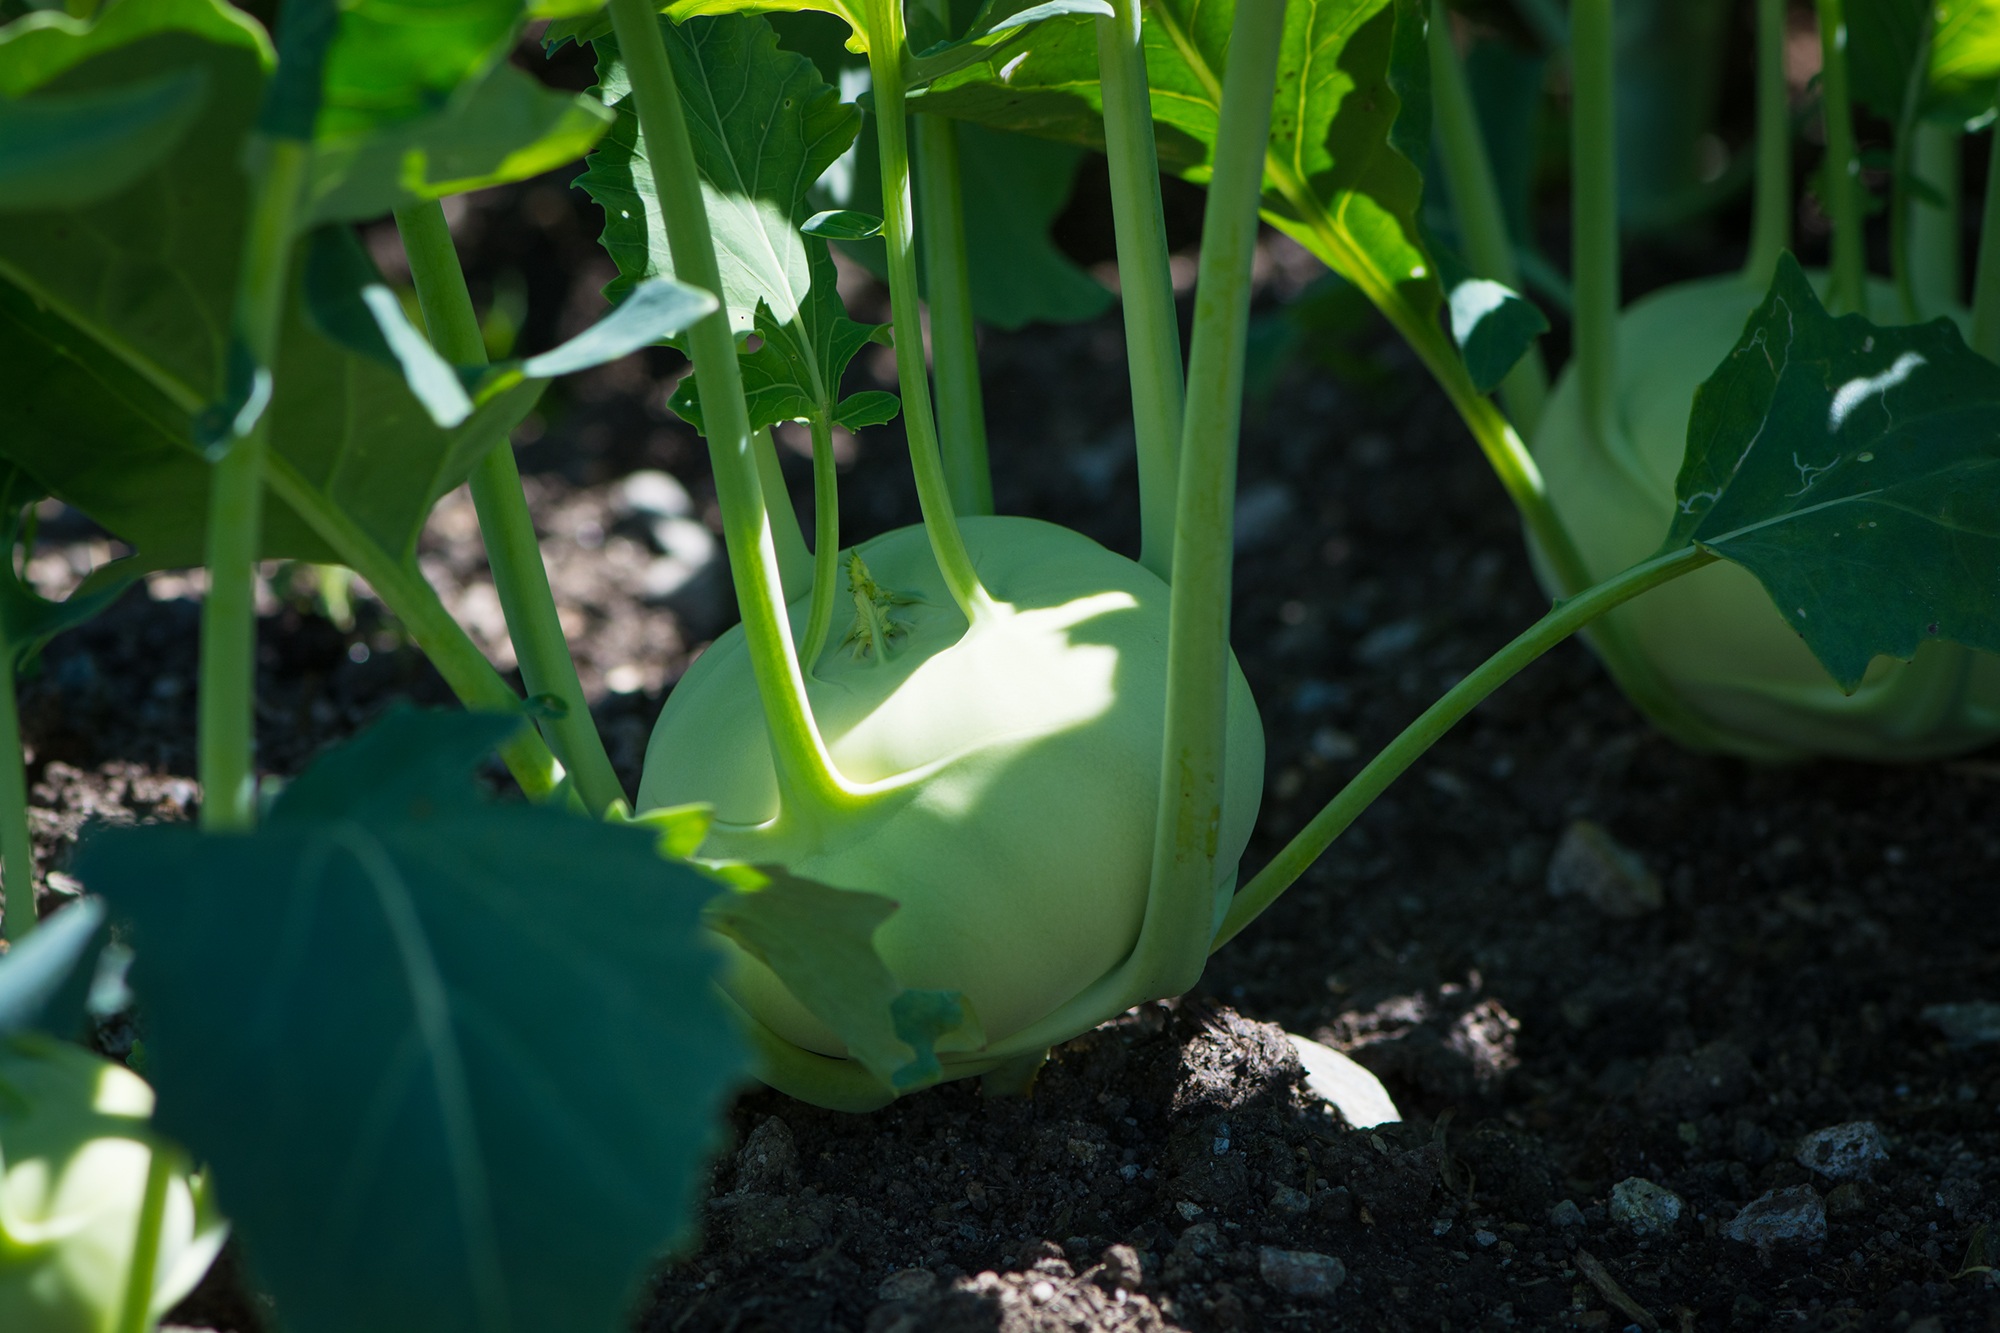
nature, plant, leaf, flower, food, green, harvest, produce, vegetable, botany, garden, healthy, close, eat, flora, cultivation, vegetables, frisch, edible, kohlrabi, arum, planted, bio, vegetable garden, in the garden, flowering plant, vegetable plant, vegetable patch, gardeners, plant stem, land plant